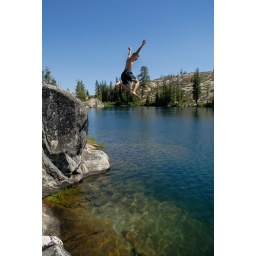
Brett jumping off rock into Long Lake near Serene Lakes-13 7-29-07